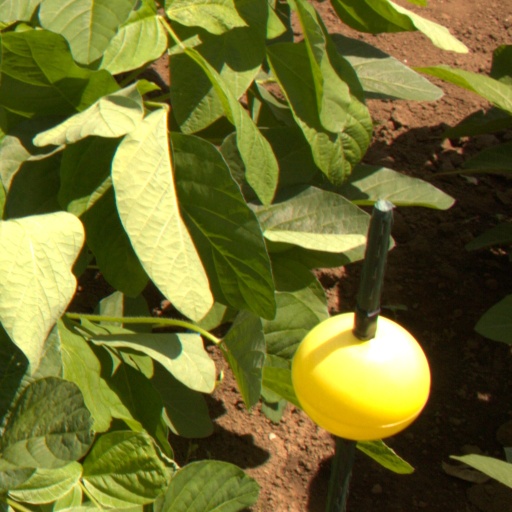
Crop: soybean